King Frederick Augustus Tower

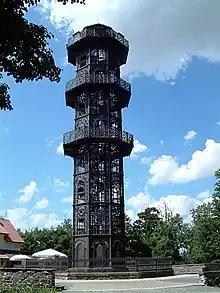
King Frederick Augustus Tower

The King Frederick Augustus Tower is the only preserved observation tower of cast iron in Europe and perhaps the oldest tower built of iron. It is located on the "Löbauer Berg" at Löbau in Saxony, offering a panoramic view of the Zittau Hills and the Upper Lusatia region. The tower was built in 1854 by the Löbau citizens and named after King Frederick Augustus II of Saxony.